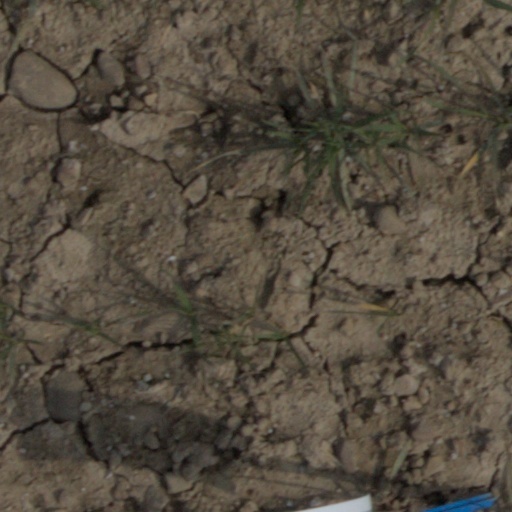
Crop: wheat